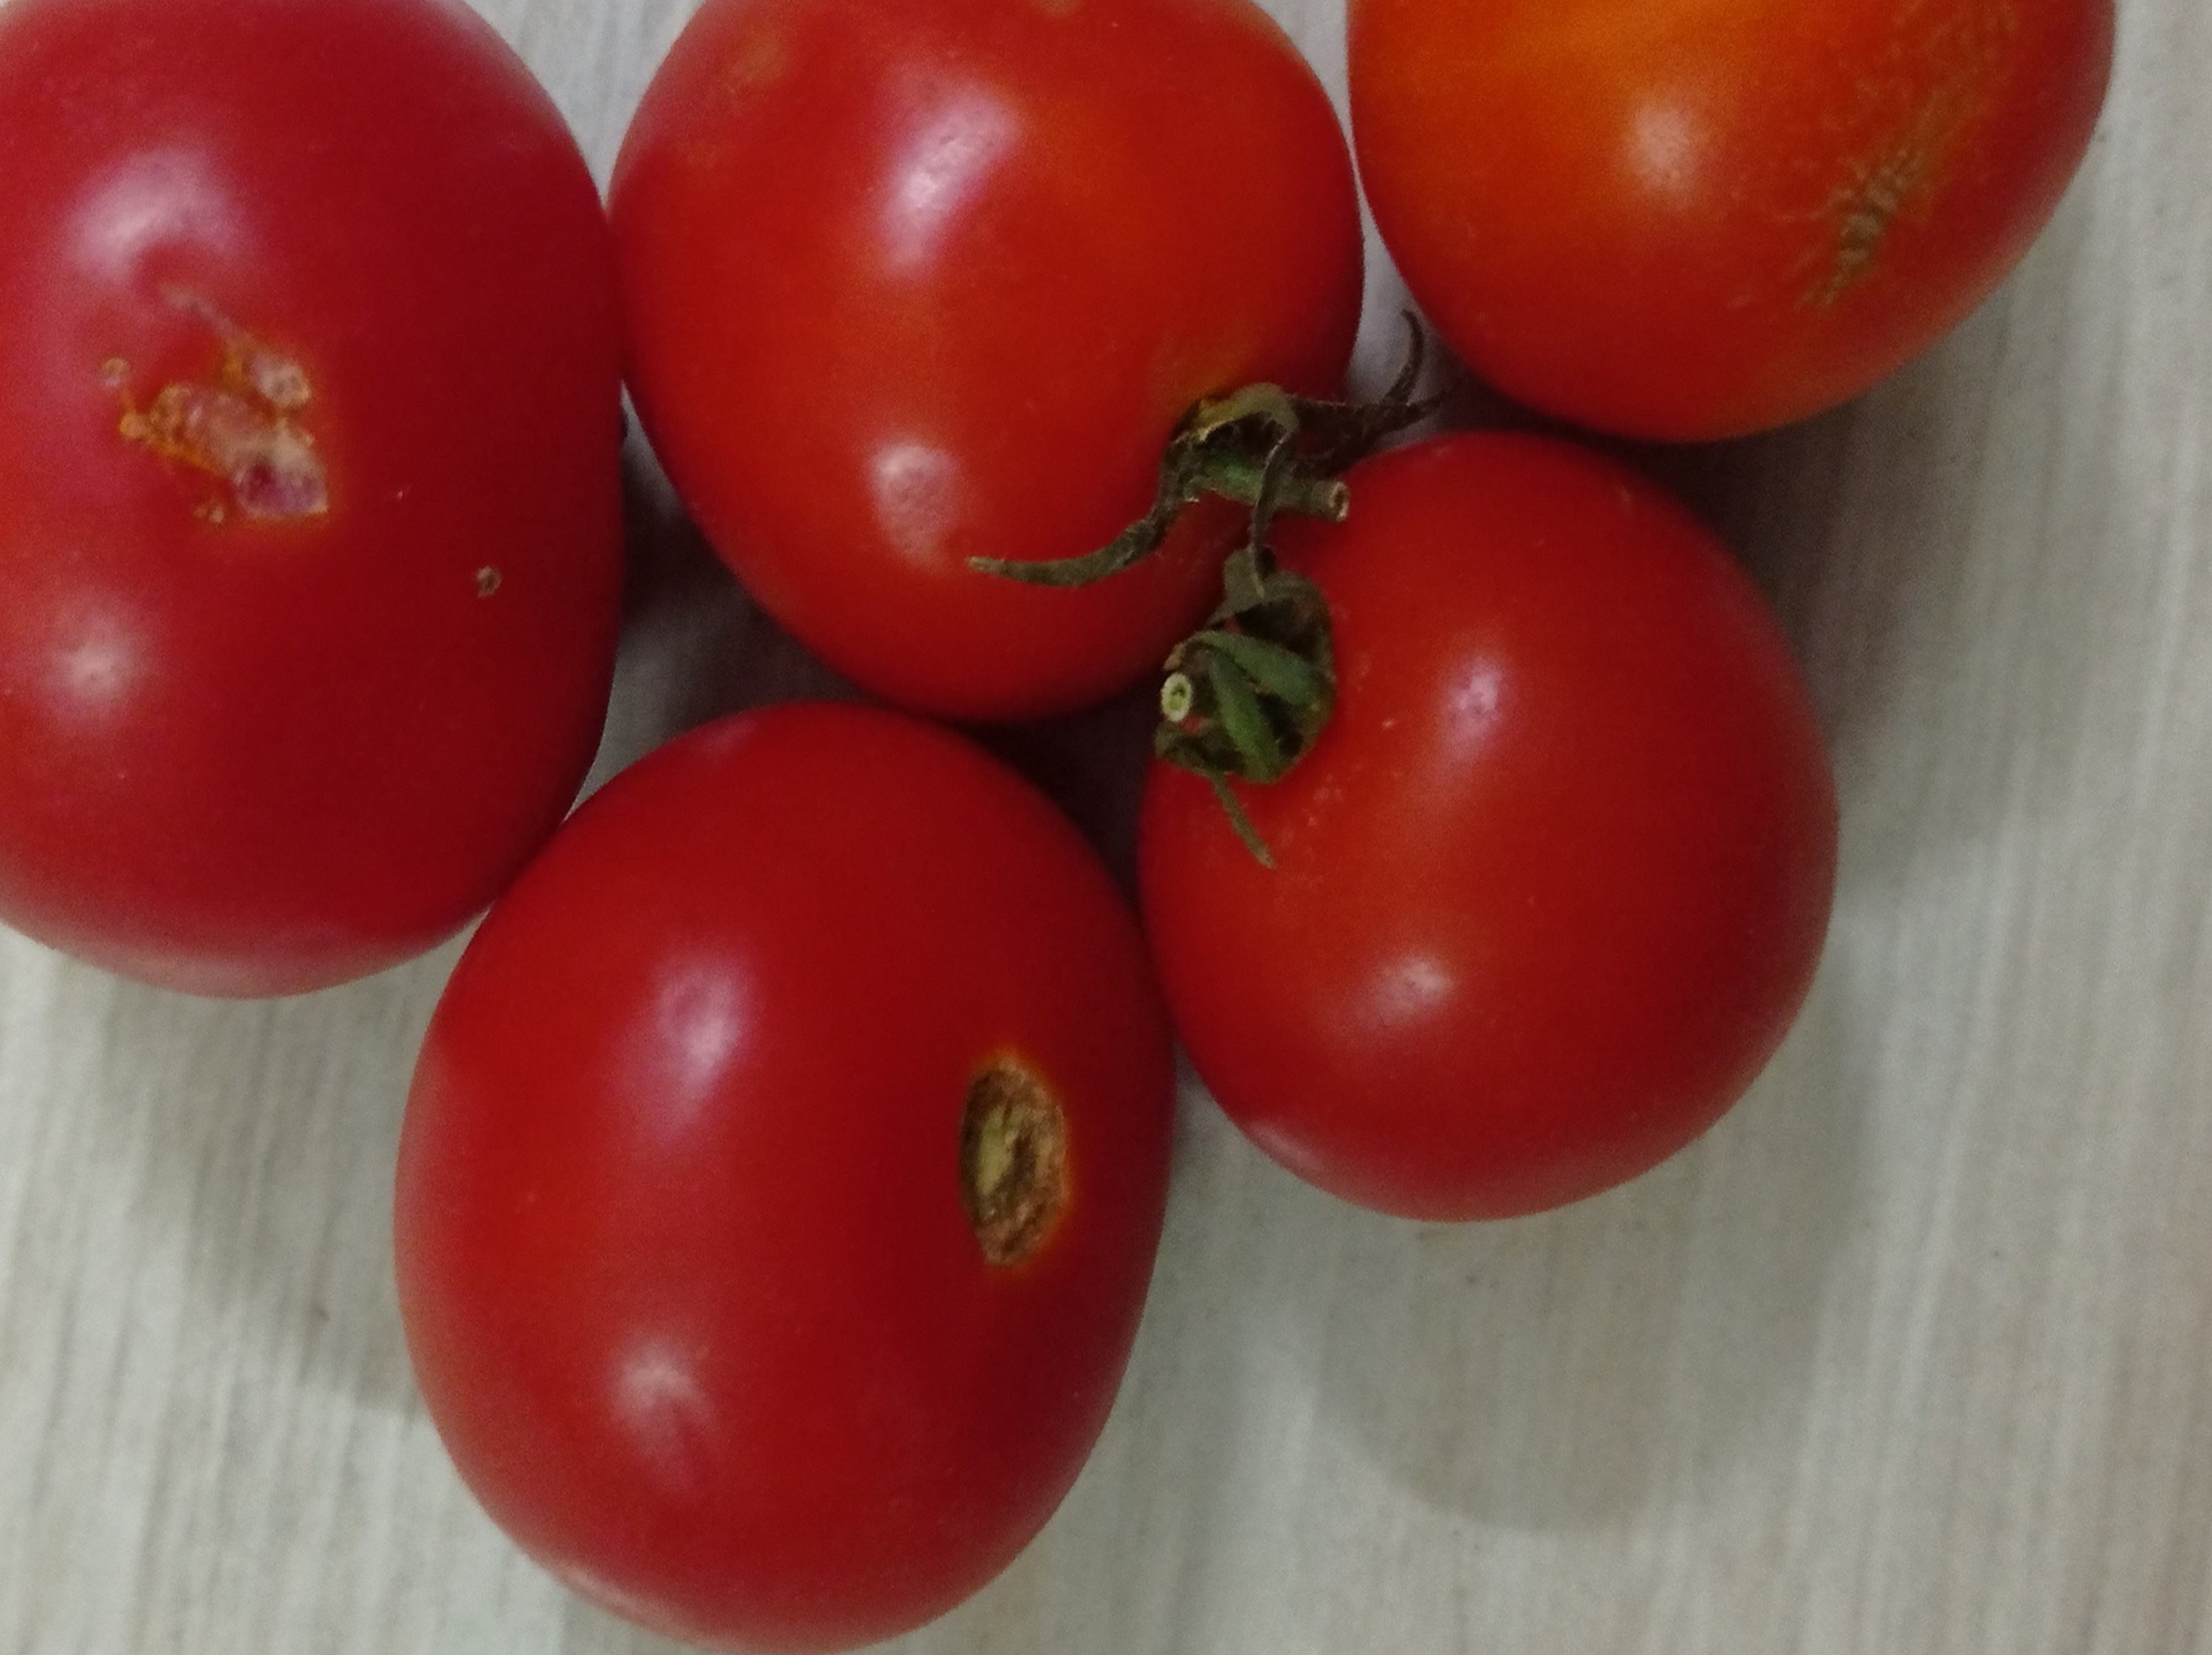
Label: Fresh